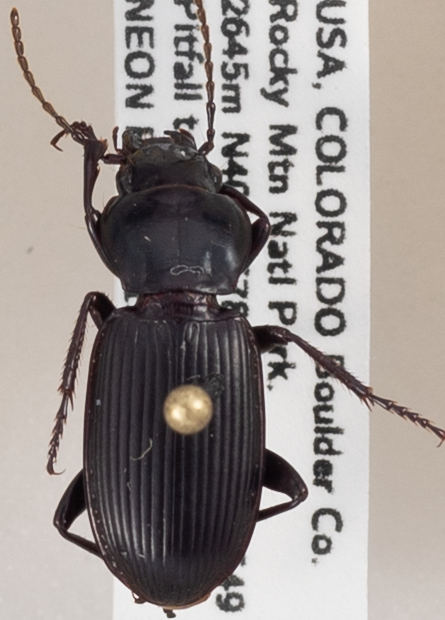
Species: Pterostichus protractus
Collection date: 2019-08-06
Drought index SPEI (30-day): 0.016
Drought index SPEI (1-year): -0.188
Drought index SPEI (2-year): -0.696